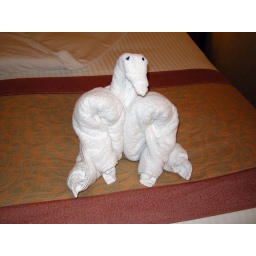
Unknown towel animal by cabin steward